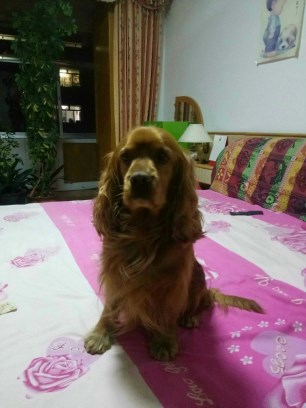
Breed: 286-n000111-cocker_spaniel